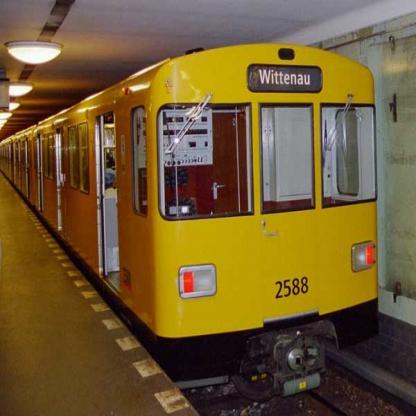
Scene: Indoor